Kaidai-type submarine

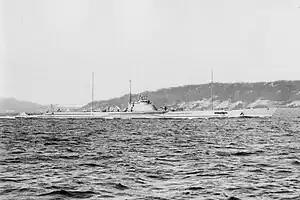
"I-164" in 1930

Project number S28. Slightly smaller than her predecessors and with only four torpedo tubes, three Kaidai IVs were constructed between 1929 and 1930; "I-61, I-162", and "I-164". "I-61" was lost in a collision in 1941. "I-164" was sunk by on 17 May 1942. "I-162" survived the war.